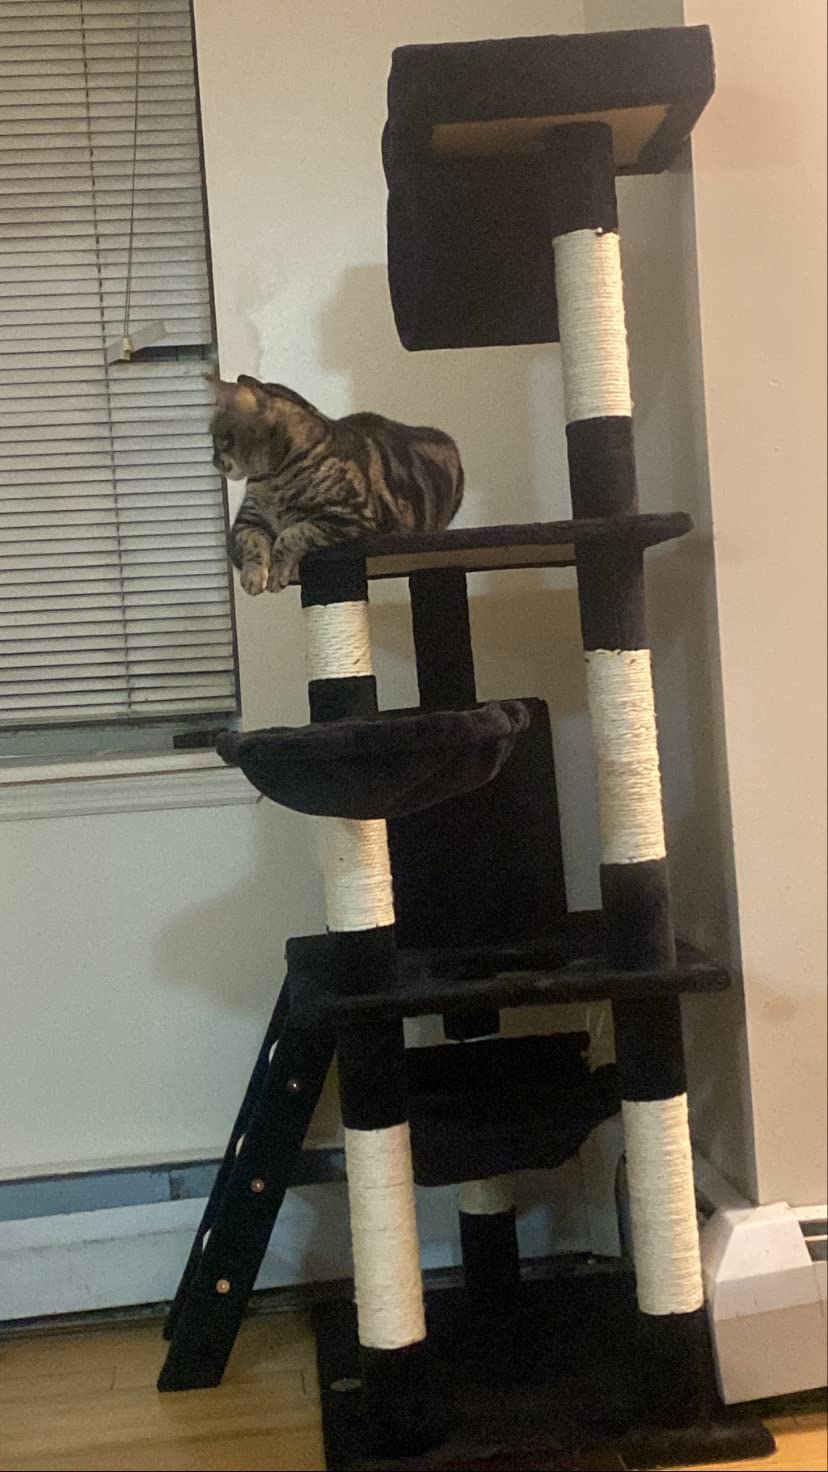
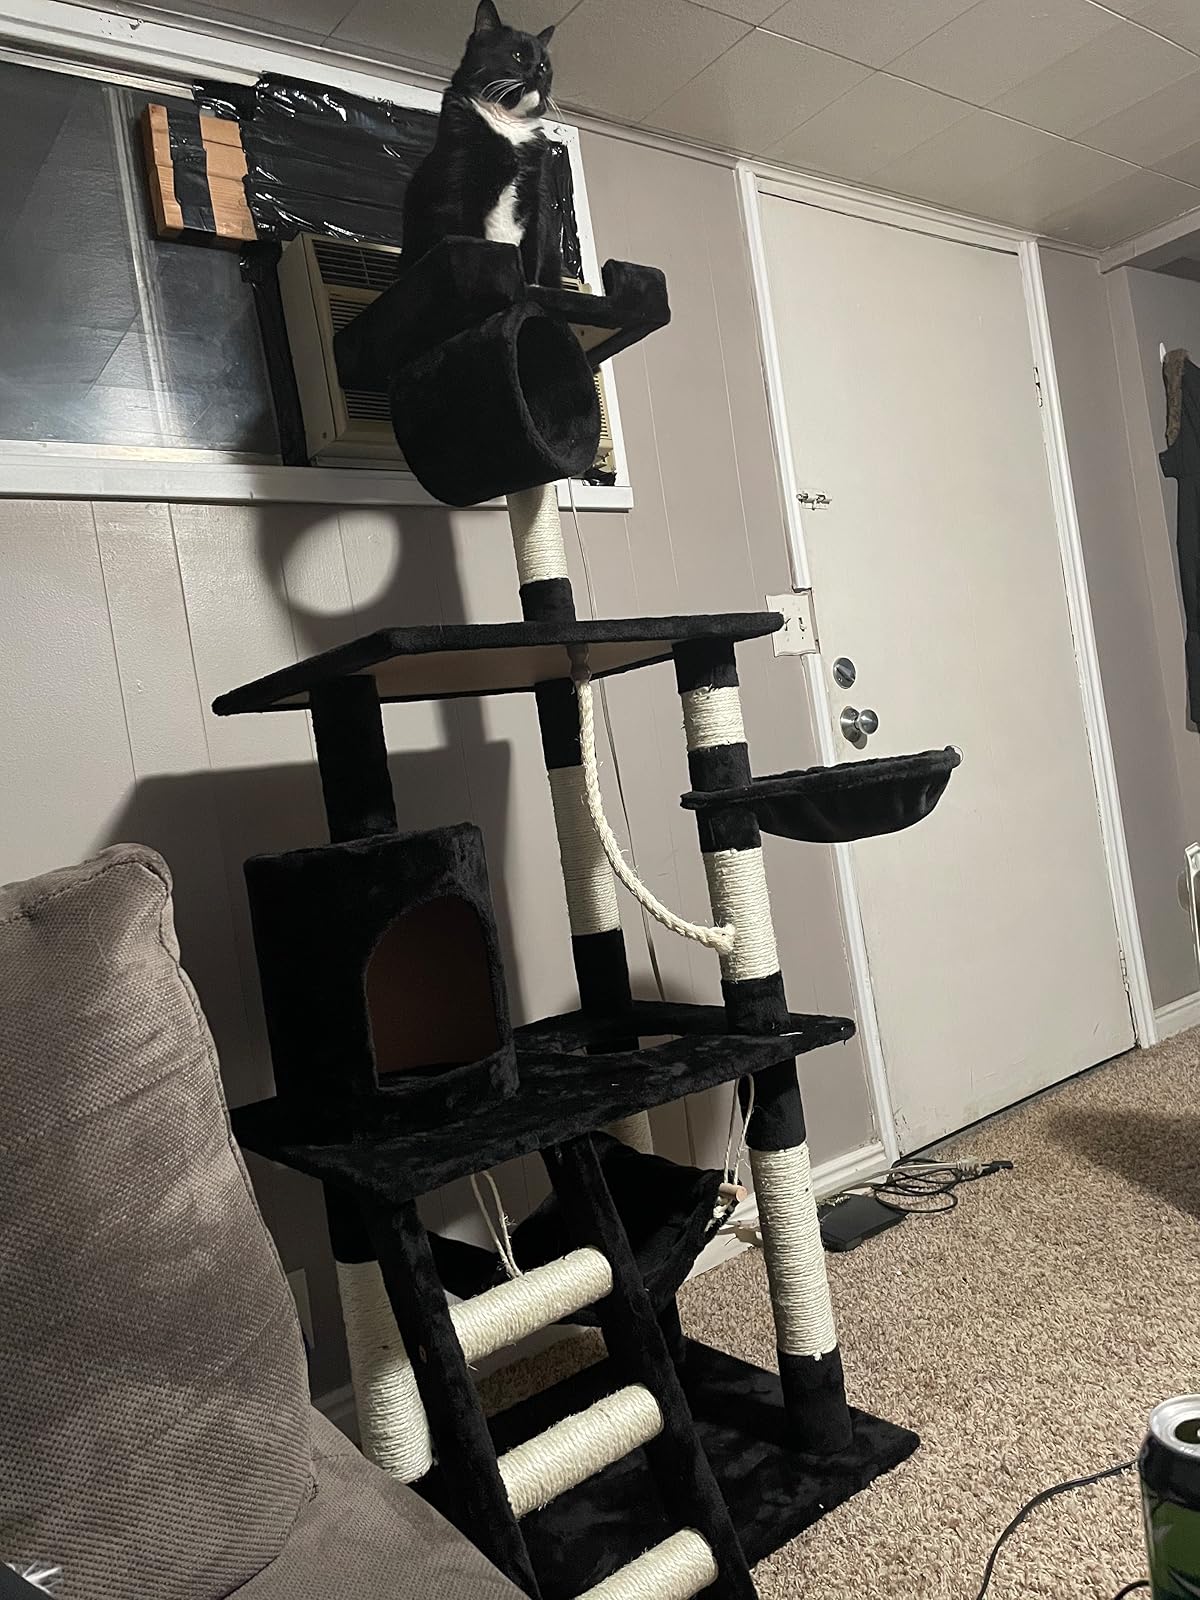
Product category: items_cat tree
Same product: yes